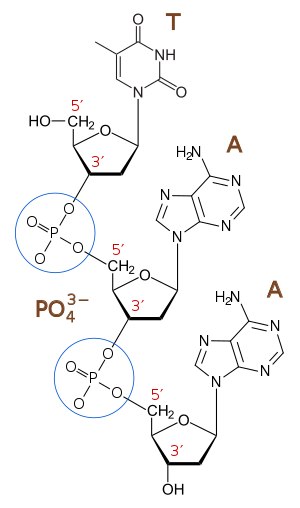
Fosfodiester
Diagram over fosfodiesterbånd (PO43-) mellem nukleotider. Thymin benævnt med T og adenin med A.
Fosfodiester er en gruppe af stærke kovalente bindinger mellem en fosfatgruppe og 5-carbon ringe carbohydrater over to esterbindinger. Fosfodiesterbindinger er en central del af det mest liv på Jorden, hvor de udgør backbone i DNA-strenge. I DNA og RNA er fosfodiesterbindinger koblingen mellem 3' carbonatomet i et sukkermolekyle og 5' carbon atomet på et andet, deoxyribose i DNA og ribose i RNA.